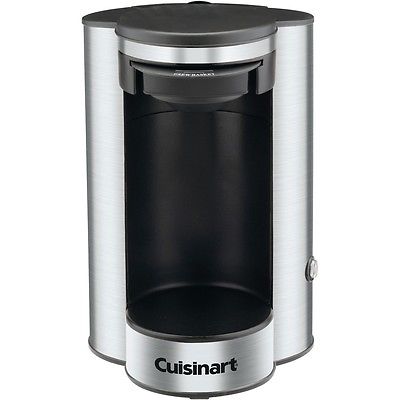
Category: coffee maker